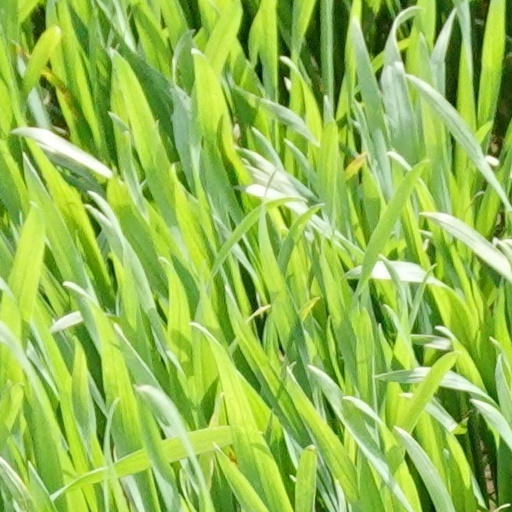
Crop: wheat